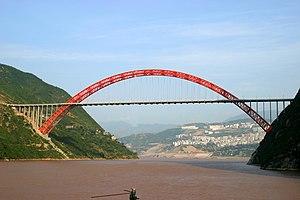
Le pont de Wushan, ou Pont de Wuxia, est un pont en arc en tubes d’acier remplis de béton, franchissant le fleuve Yangzi Jiang à Wushan, dans la municipalité de Chongqing, à quelque 1 500 km à l'ouest de Shanghai, en Chine.
Cette liste des ponts en arc les plus grands au monde recense les ponts en arc présentant des portées supérieures à 200 m, classées par ordre décroissant de longueur. Cet indicateur de classement est le plus couramment utilisé pour hiérarchiser les ponts en arc. Si un pont a une longueur de travée supérieure à un autre, ce n'est pas pour autant que sa longueur de rive à rive ou de culée à culée est supérieure à celle de celui-ci.
Cette liste de ponts de Chine a pour vocation de présenter une liste de ponts remarquables de Chine, tant par leurs caractéristiques dimensionnelles, que par leur intérêt architectural ou historique et incluant toutes les subdivisions telles que le Tibet et Hong Kong.